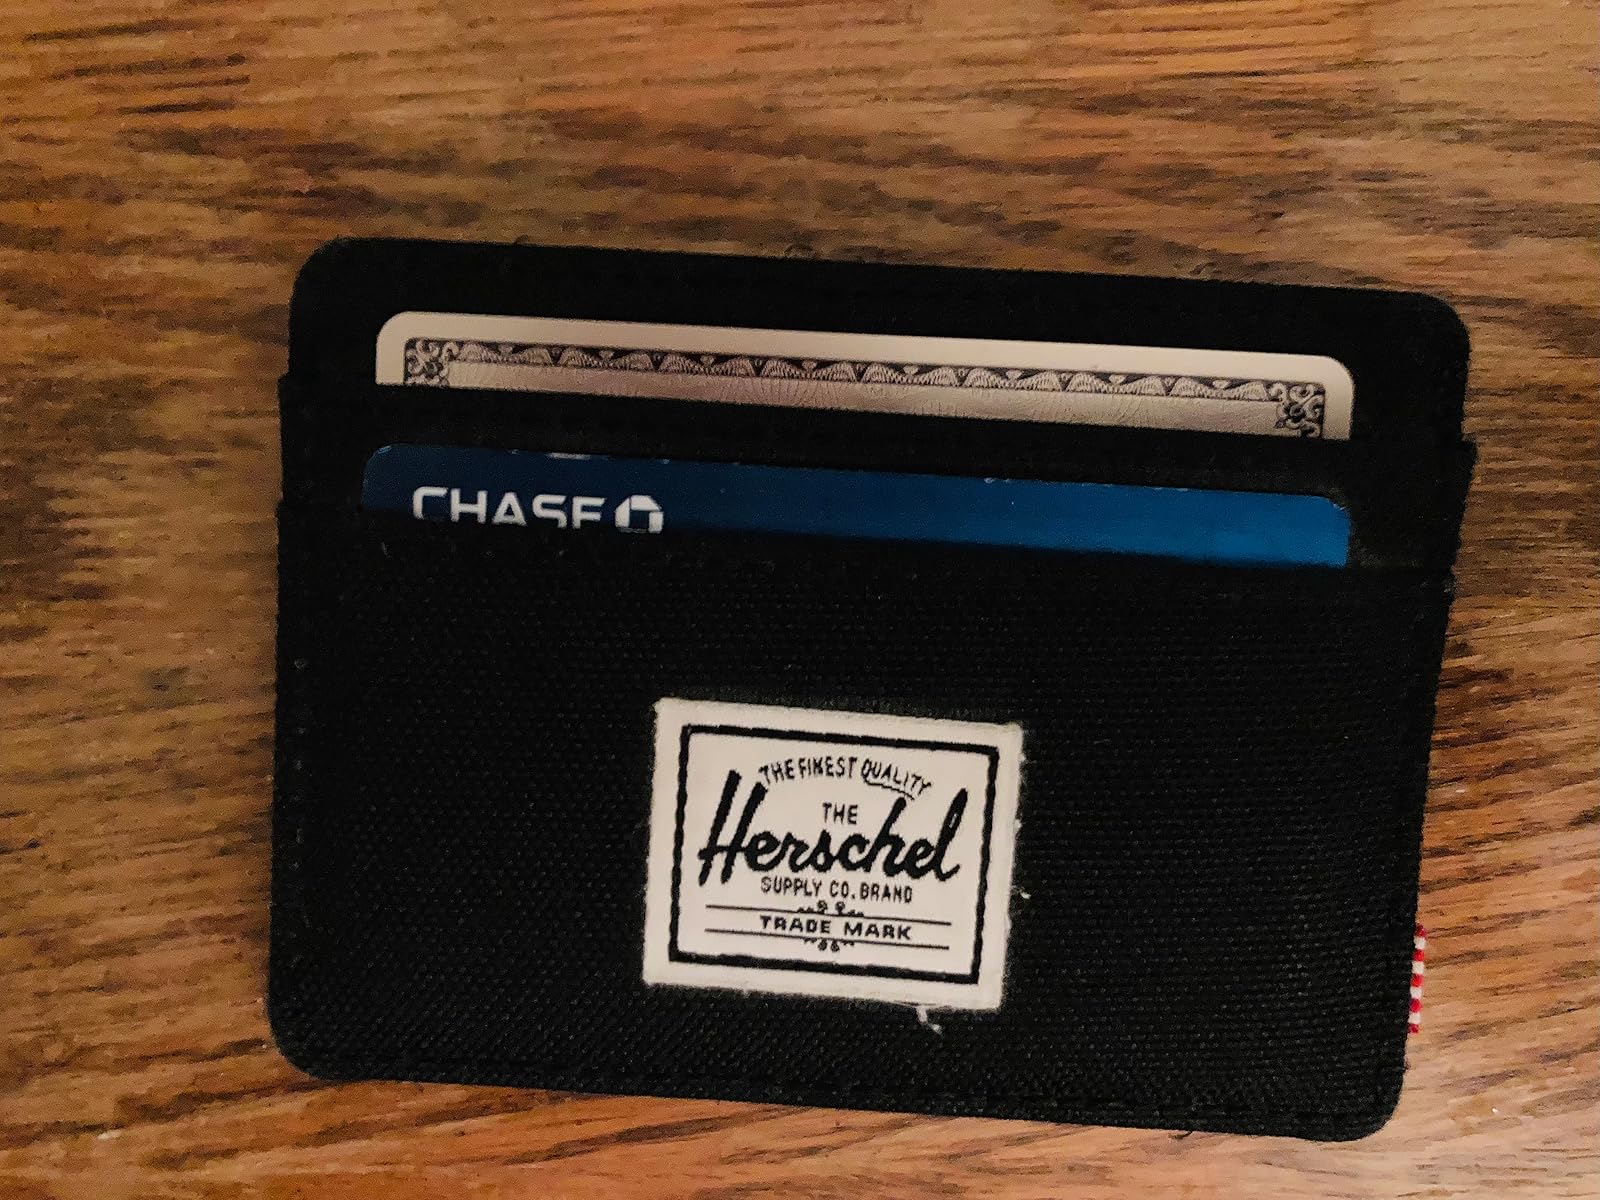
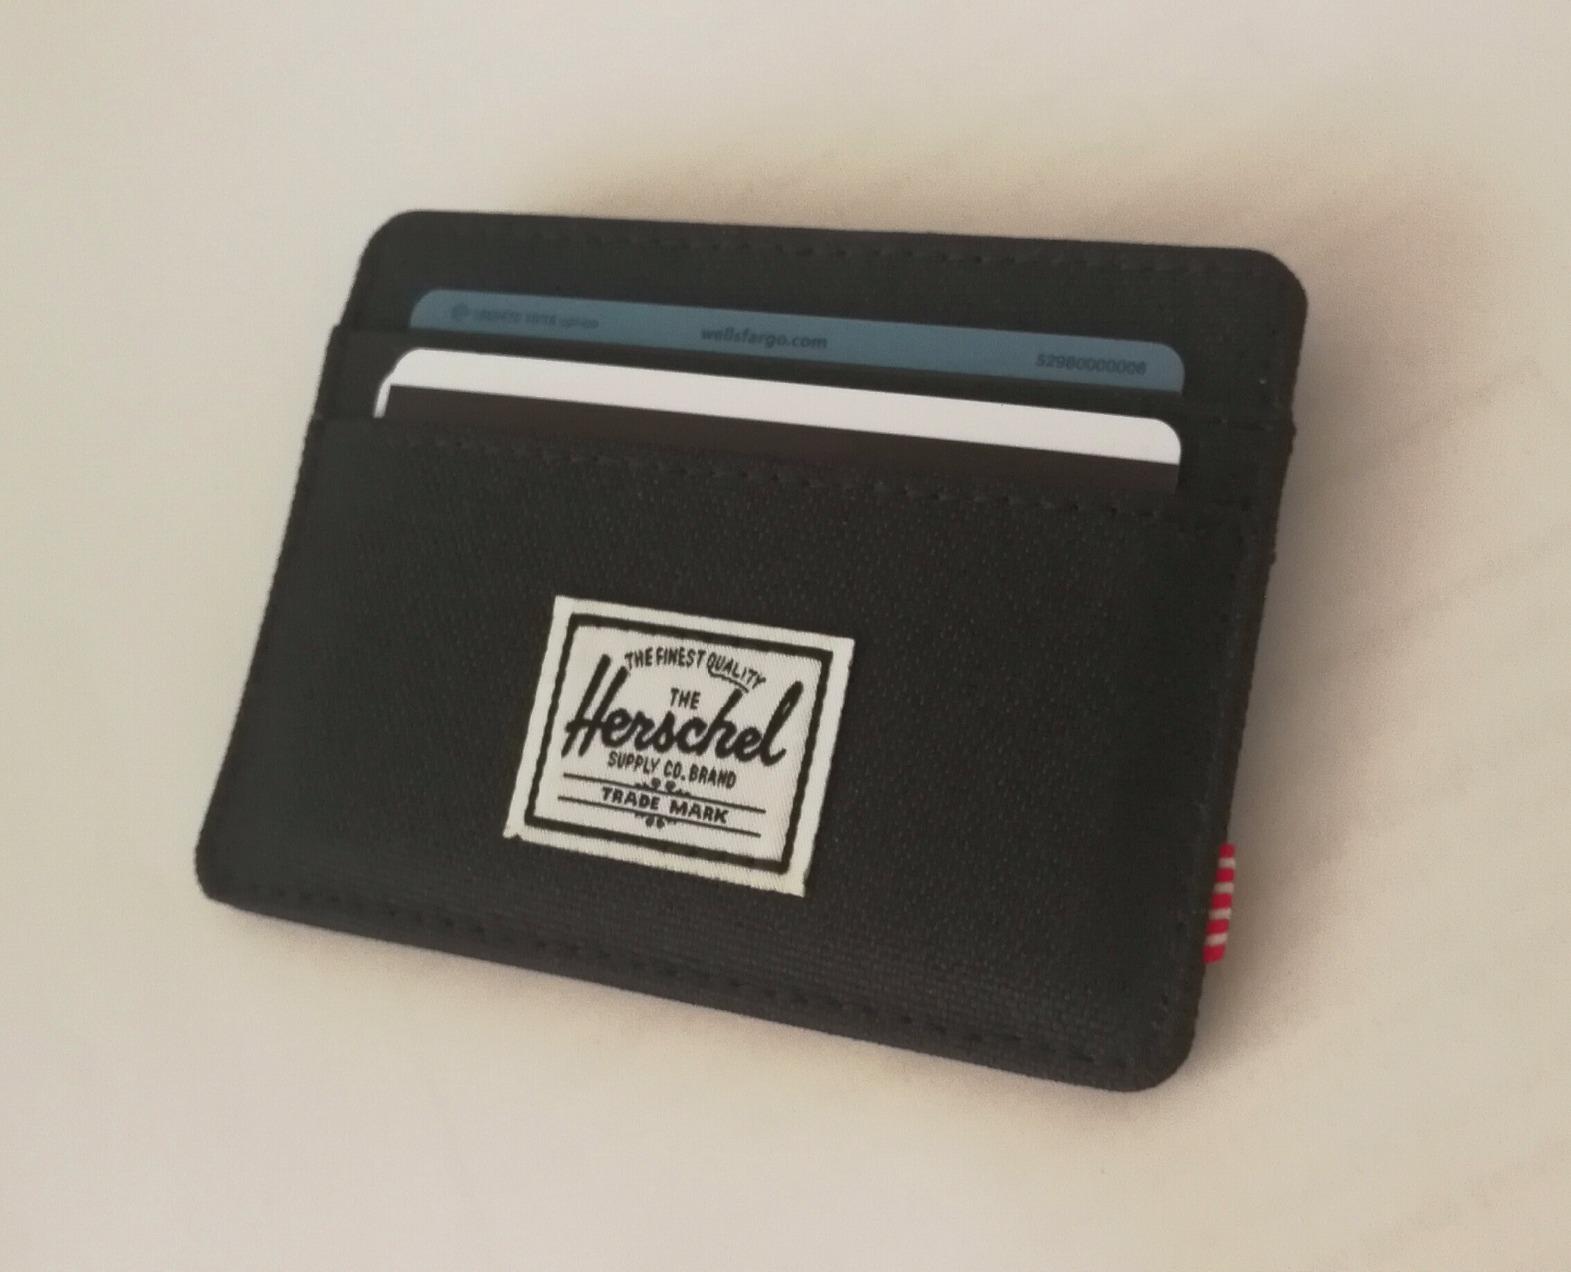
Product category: accessories_wallet
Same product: yes